Norman and medieval London

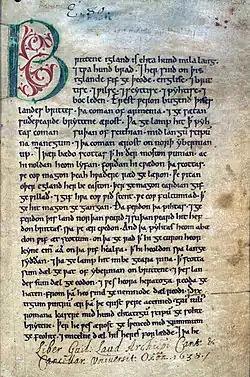
A page from the Anglo-Saxon Chronicle, detailing The Anarchy

In 1135, Henry I died with only one surviving child: a daughter, Matilda, whom he had made his heir. However, Matilda was not in England at the time of her father's death, and so her cousin, Stephen, had himself crowned king instead, supported by the citizens of London. Throughout the following period of civil war known as The Anarchy, London remained loyal to Stephen. Stephen resided in the easily-defensible Tower of London in 1140, but in 1141 he left and was captured in Lincoln. The City sent delegates to bargain for his release, but were unsuccessful. In June, Matilda arrived in London for her coronation, but was driven out by angry Londoners. They proceeded to attack her ally Geoffrey de Mandeville, Earl of Essex at the Tower, who promptly switched allegiance to Stephen.